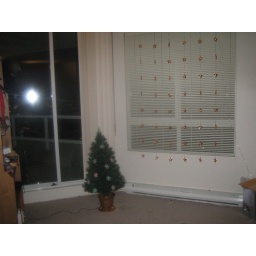
cute Christmas tree in Claudette's